Kristiansand

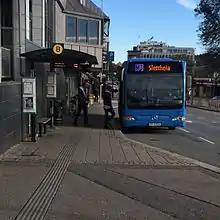
A city bus in Vestre Strandgate

The city's best known football team, IK Start, moved in 2007 to a new home stadium, Sør Arena. The city is also home to other football teams, including Flekkerøy IL, FK Vigør, IK Våg, and FK Donn.